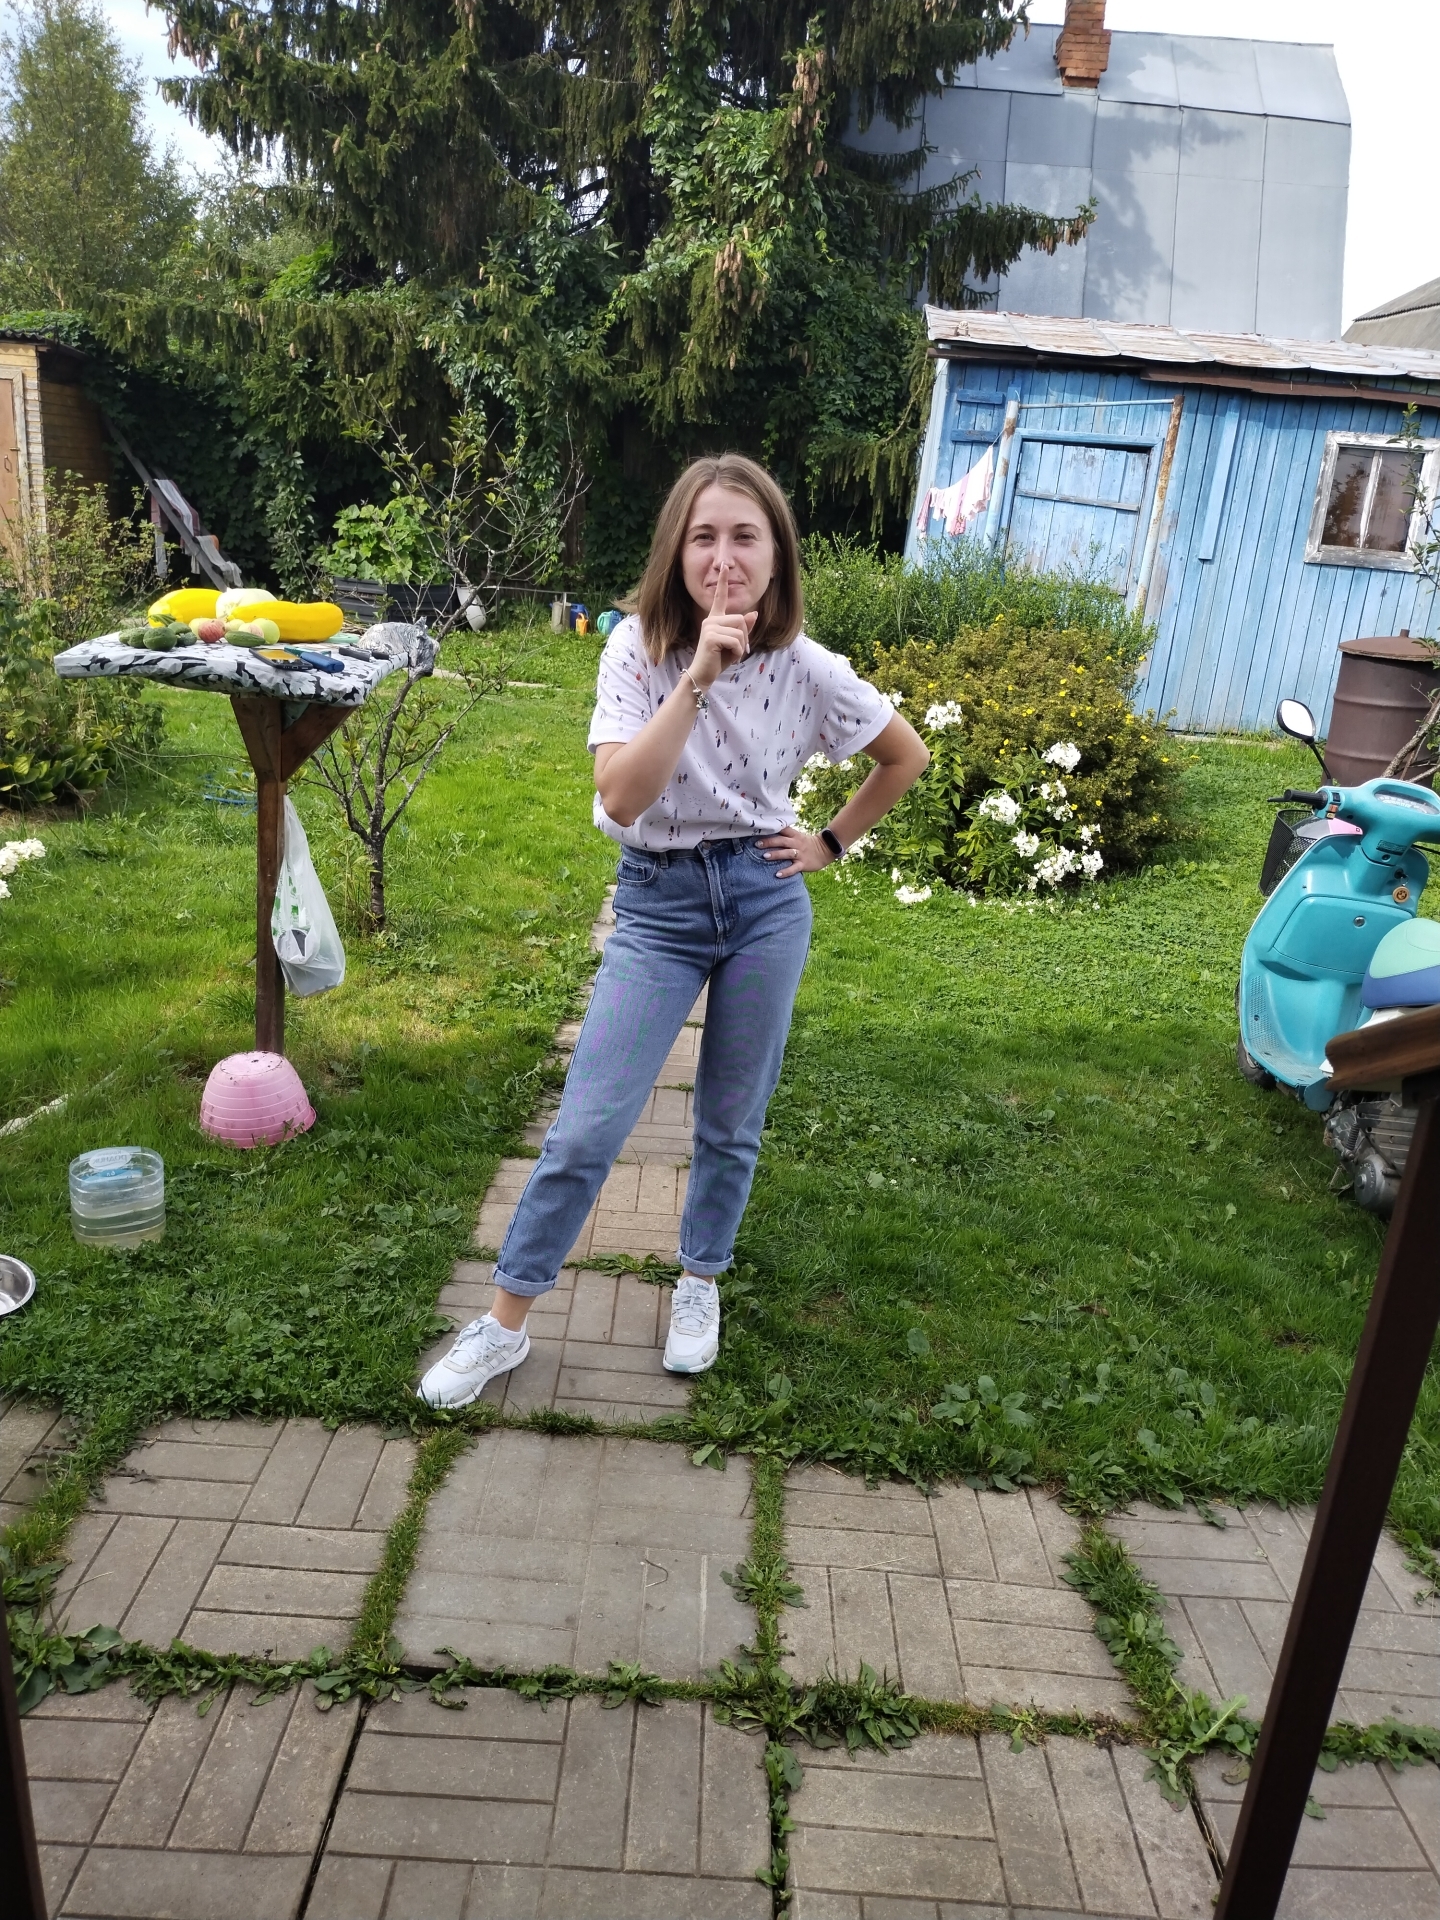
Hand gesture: mute